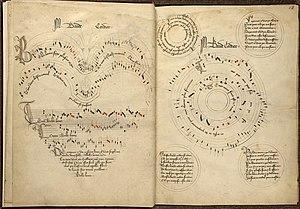
Codex Chantilly
Polyphonic Music of the Fourteenth Century est un ouvrage constitué de 24 volumes, paru entre 1956 et 1991 aux Éditions de l'Oiseau-Lyre, qui présente en notation moderne le répertoire complet de la musique polyphonique du XIVᵉ siècle, soit plus de 2 000 pièces.